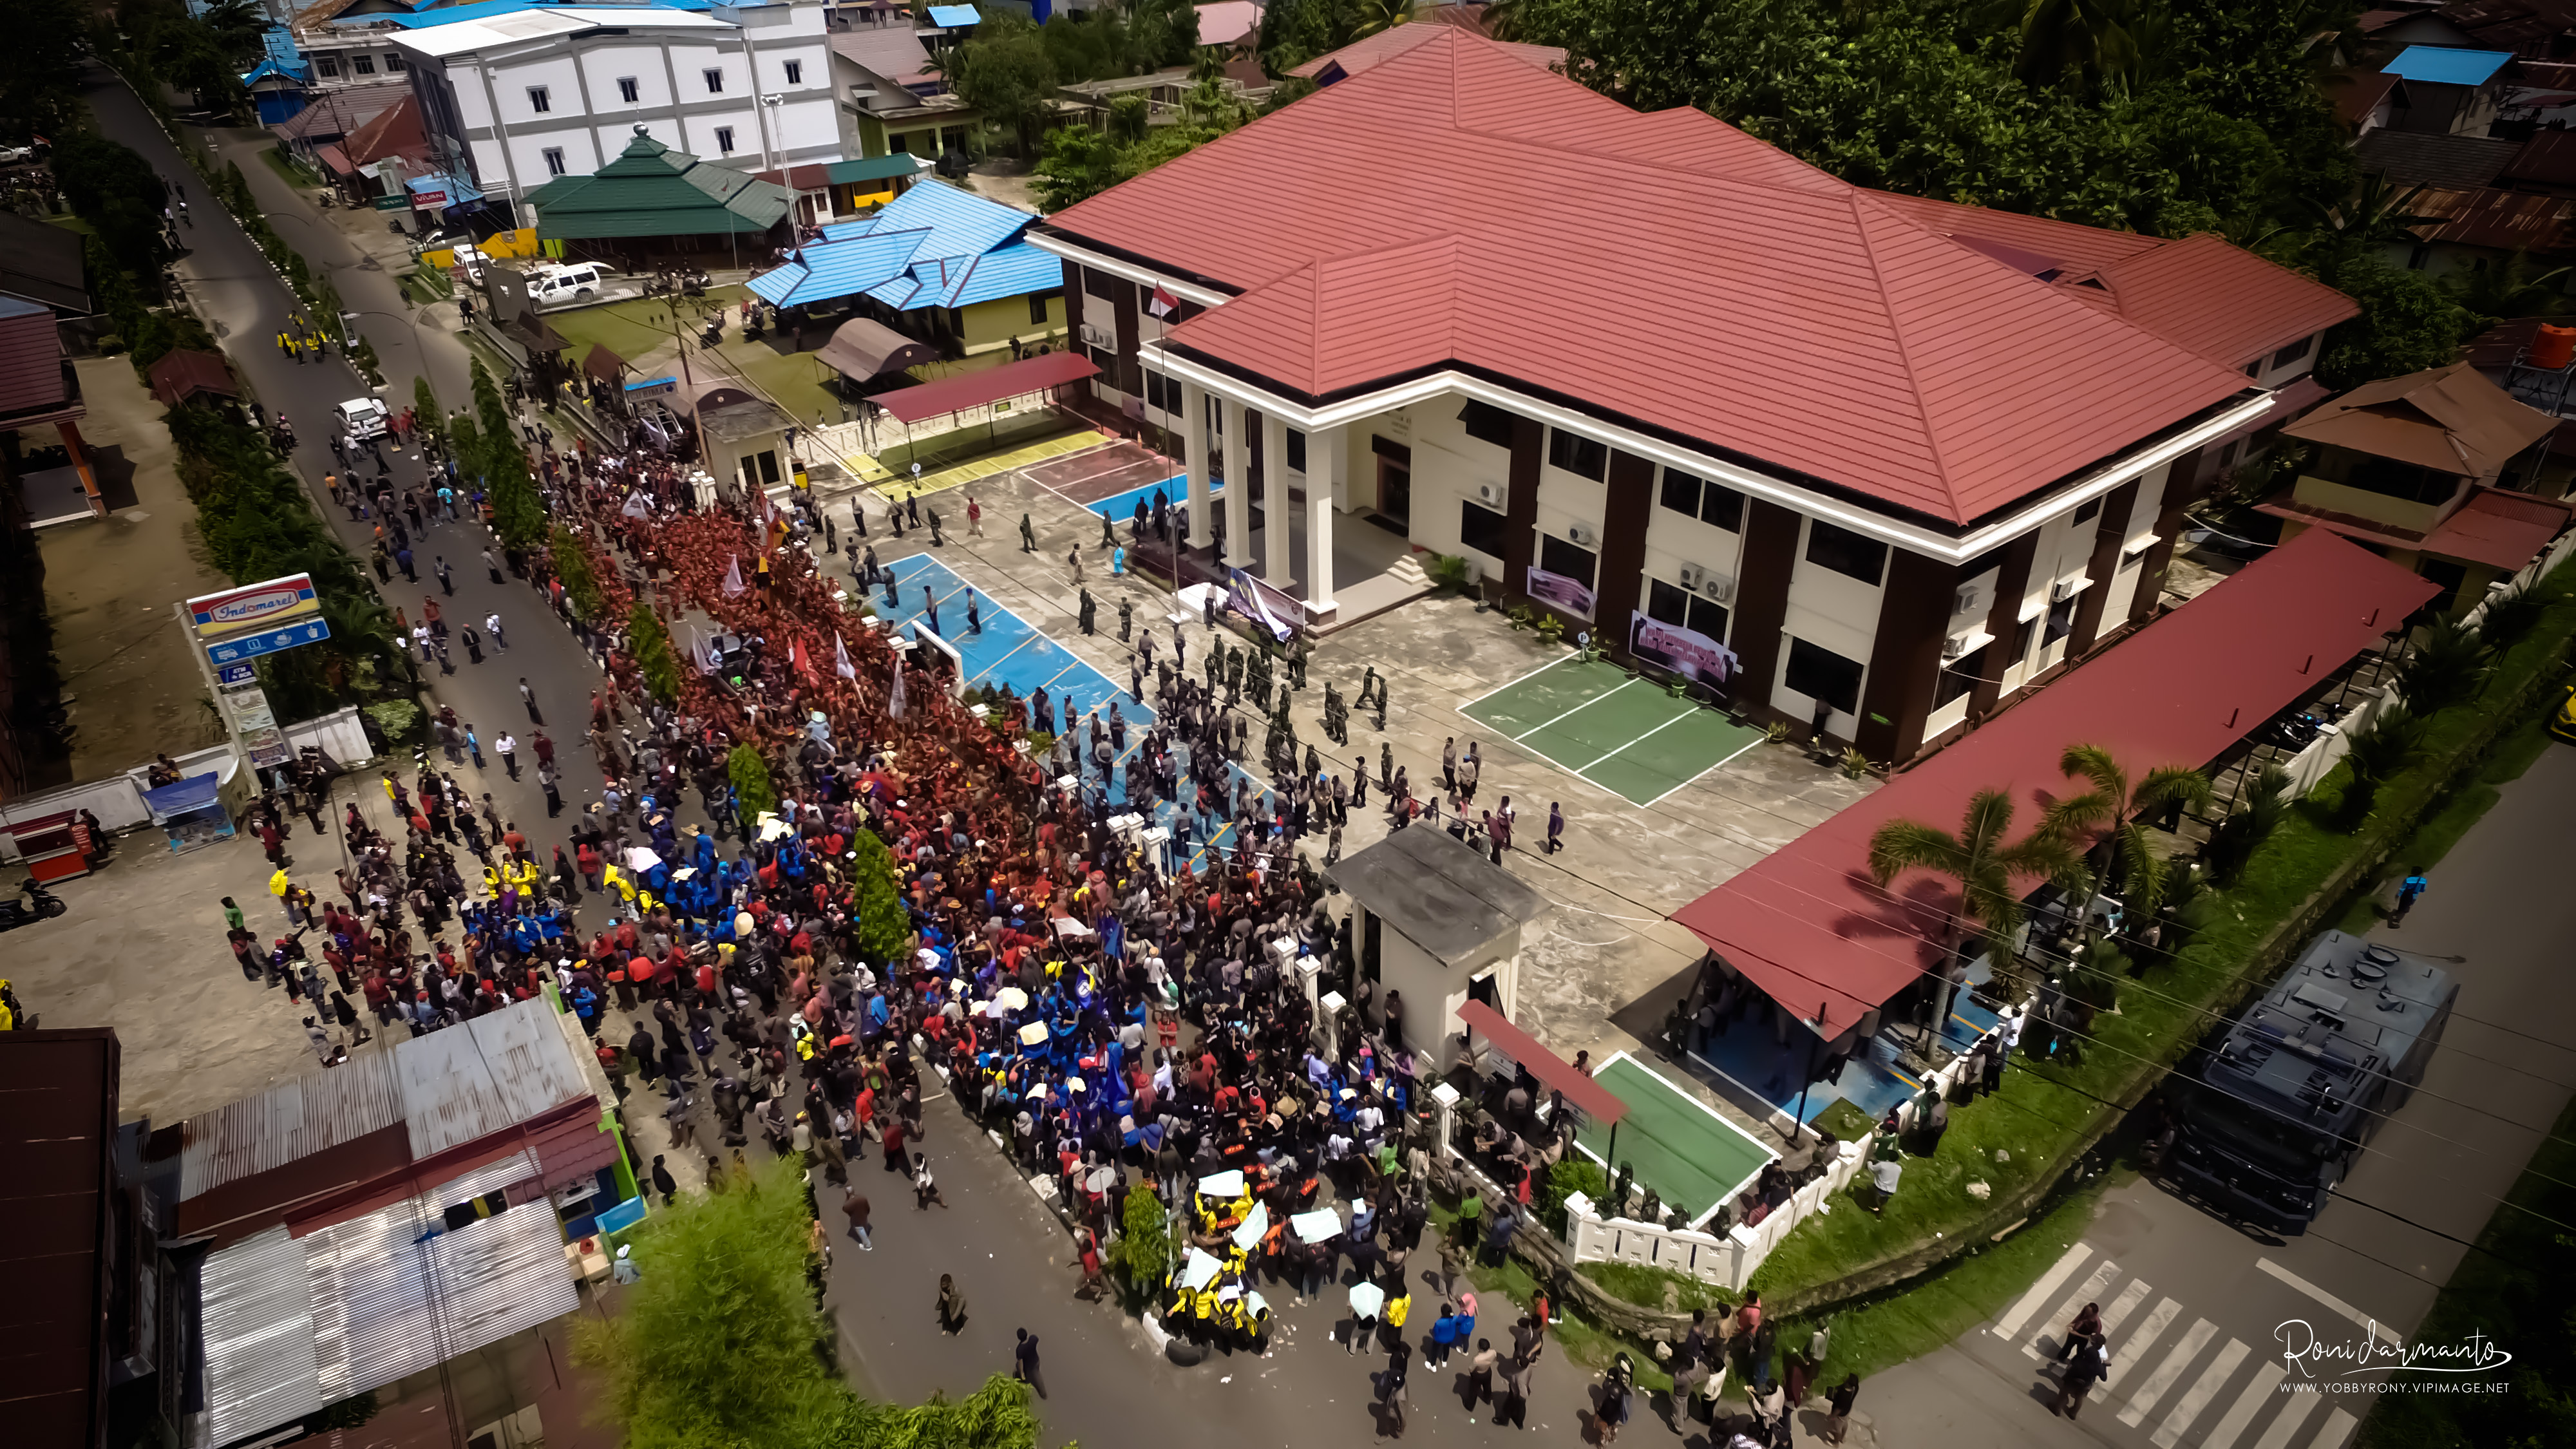
police, rally, mass, drone, photography, jungle, people, town, crowd, aerial photography, community, human settlement, public space, neighbourhood, bird's eye view, city, residential area, urban area, building, architecture, roof, urban design, metropolitan area, house, suburb, landscape, mixed use, tourism, leisure, pedestrian, tourist attraction, festival, pole